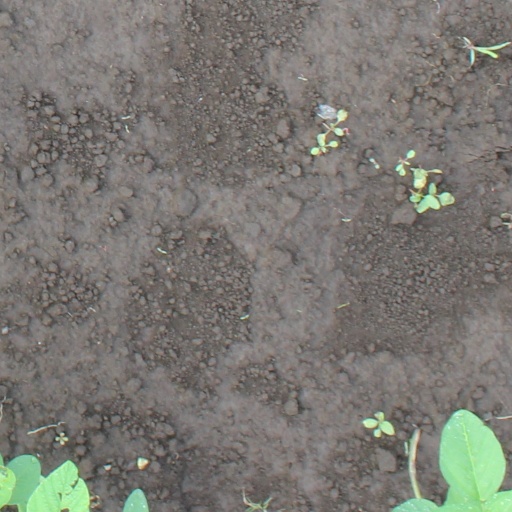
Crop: soybean